Milton W. Hopkins

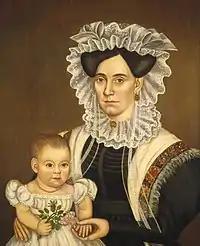
Aphia Salisbury Rich (1793-1868) and Baby Edward

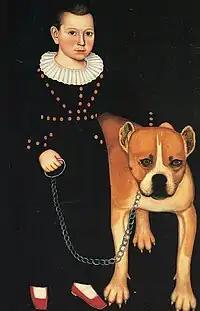
Pierrepont Lacey (1832-1888) and his Dog "Gun"

Milton William Hopkins (1 August 1789 - 24 April 1844) was an American portrait painter in the folk art tradition.